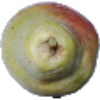
Label: Pear Williams 1